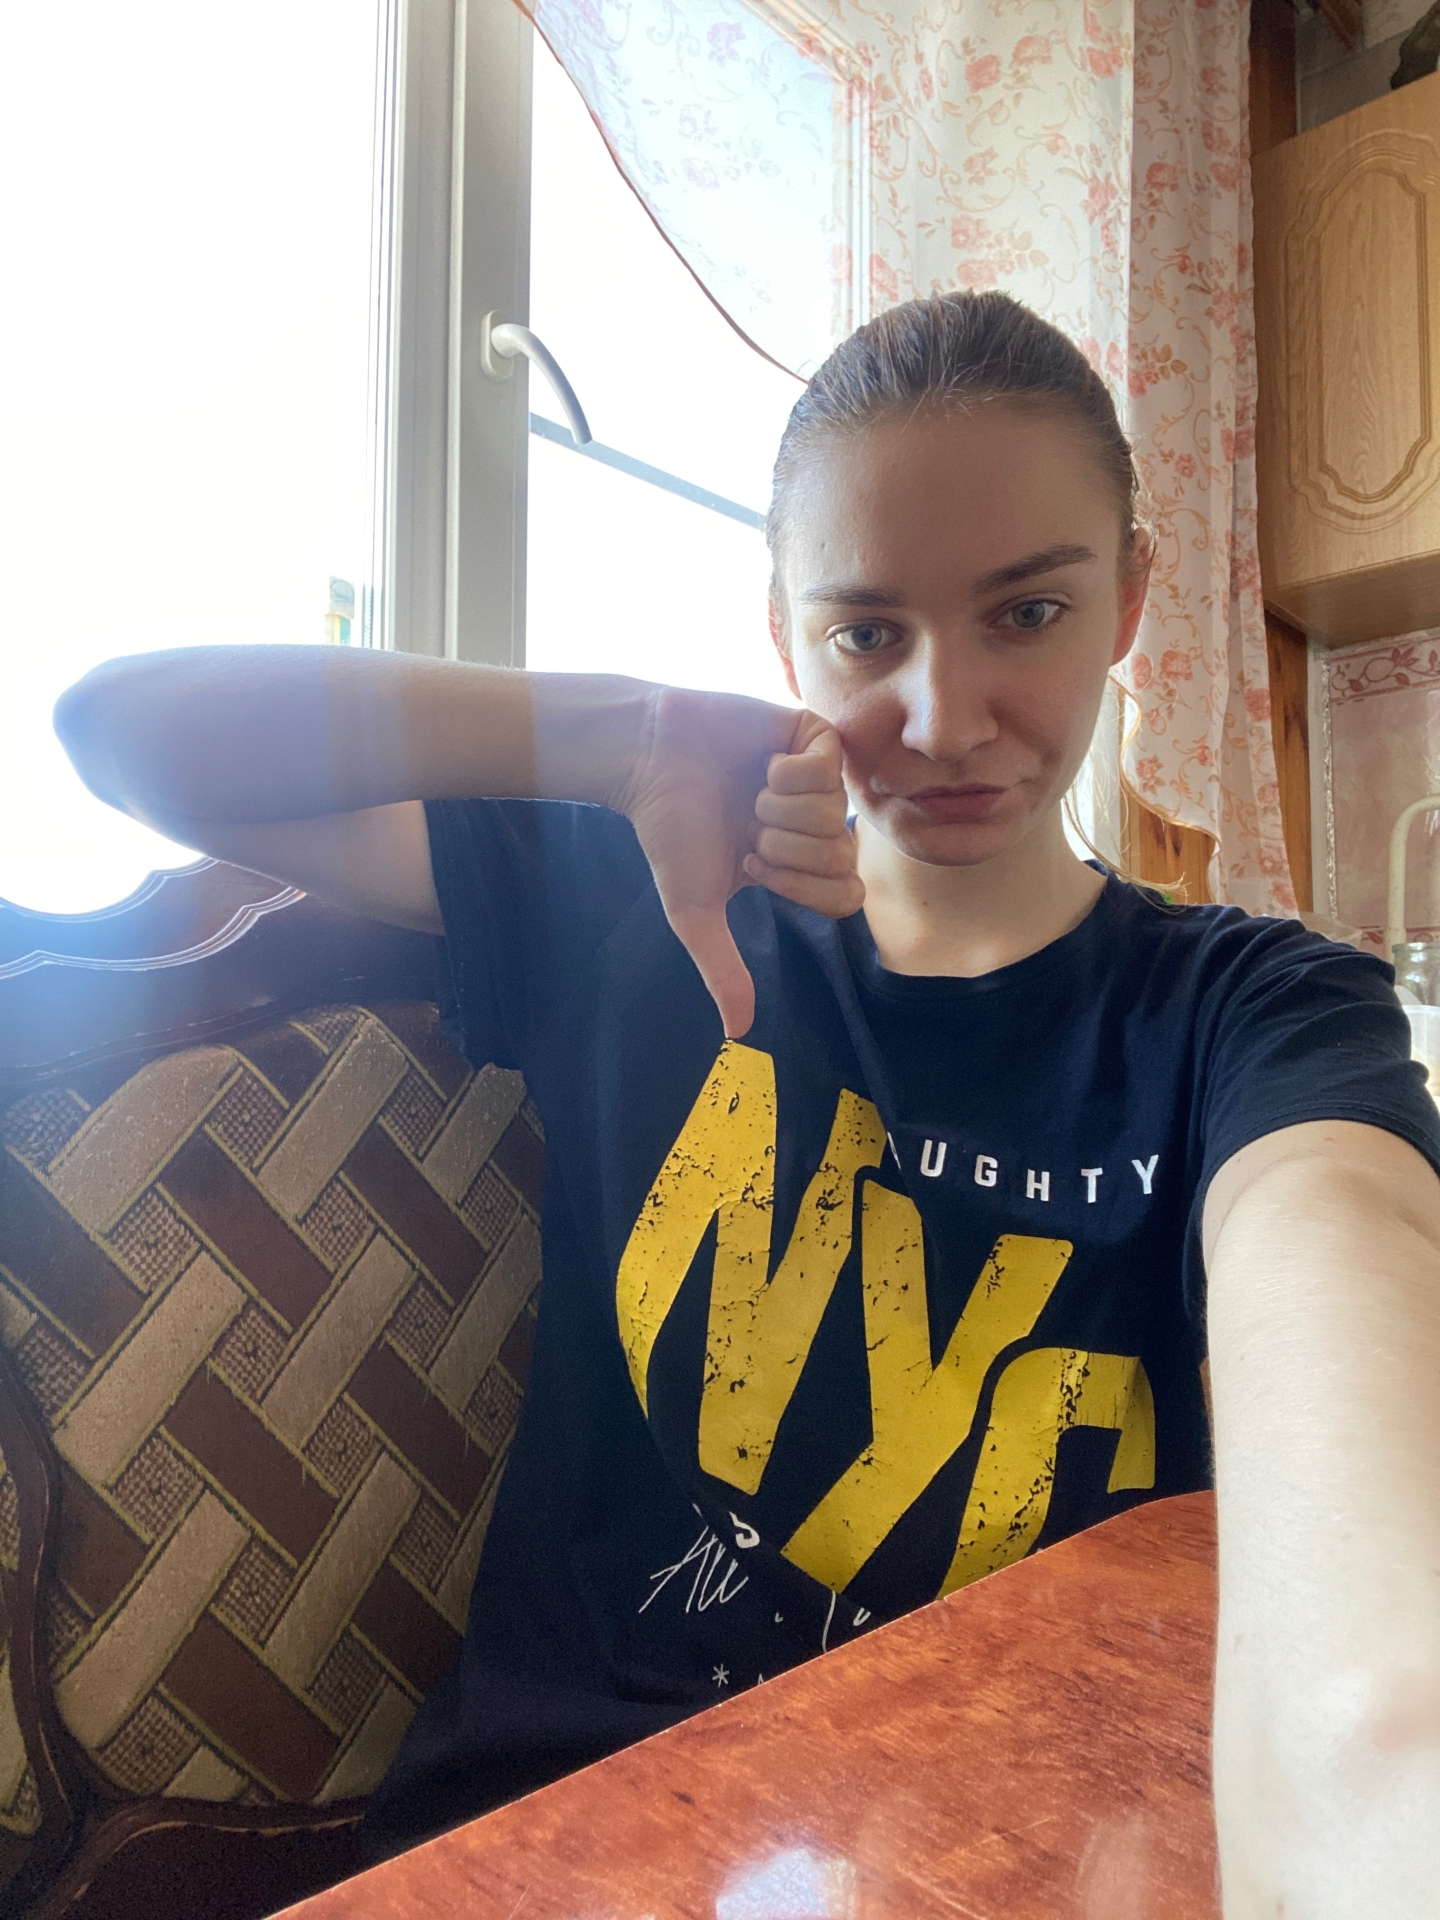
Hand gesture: dislike